Yaroslav Pstrak

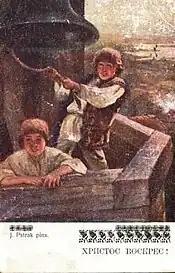
Christ is Risen! (postcard)

In the 1910s and 1920s, postcards were very popular in Ukraine. From 1912 to 1914 the publisher, , alone produced more than 120 designs; most of them based on paintings by Pstrak. Today, as a result, many of his works are better known, or only known, in their postcard form, rather than the originals.